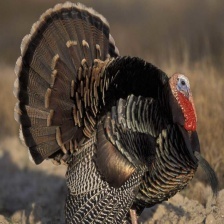
Species: WILD TURKEY
Scientific name: MELEAGRIS GALLOPAVO